Beautiful Noise

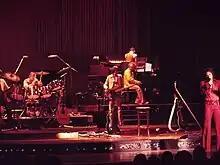
Diamond performing live in support of "Beautiful Noise" in 1976

Beautiful Noise is the tenth album by American singer-songwriter Neil Diamond, released in 1976. Diamond's third album with Columbia Records, it was produced by Robbie Robertson, known for his work with The Band. Garth Hudson of The Band also contributed organ to several songs on the album. Diamond performed the album track "Dry Your Eyes" with The Band at their farewell show "The Last Waltz", which was filmed by director Martin Scorsese and made into a 1978 documentary of the same title.